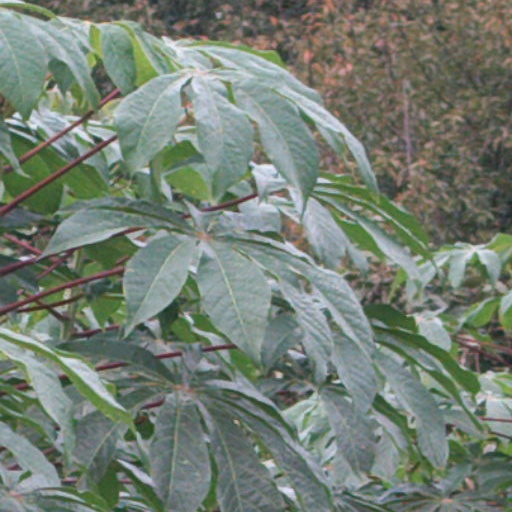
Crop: cassava